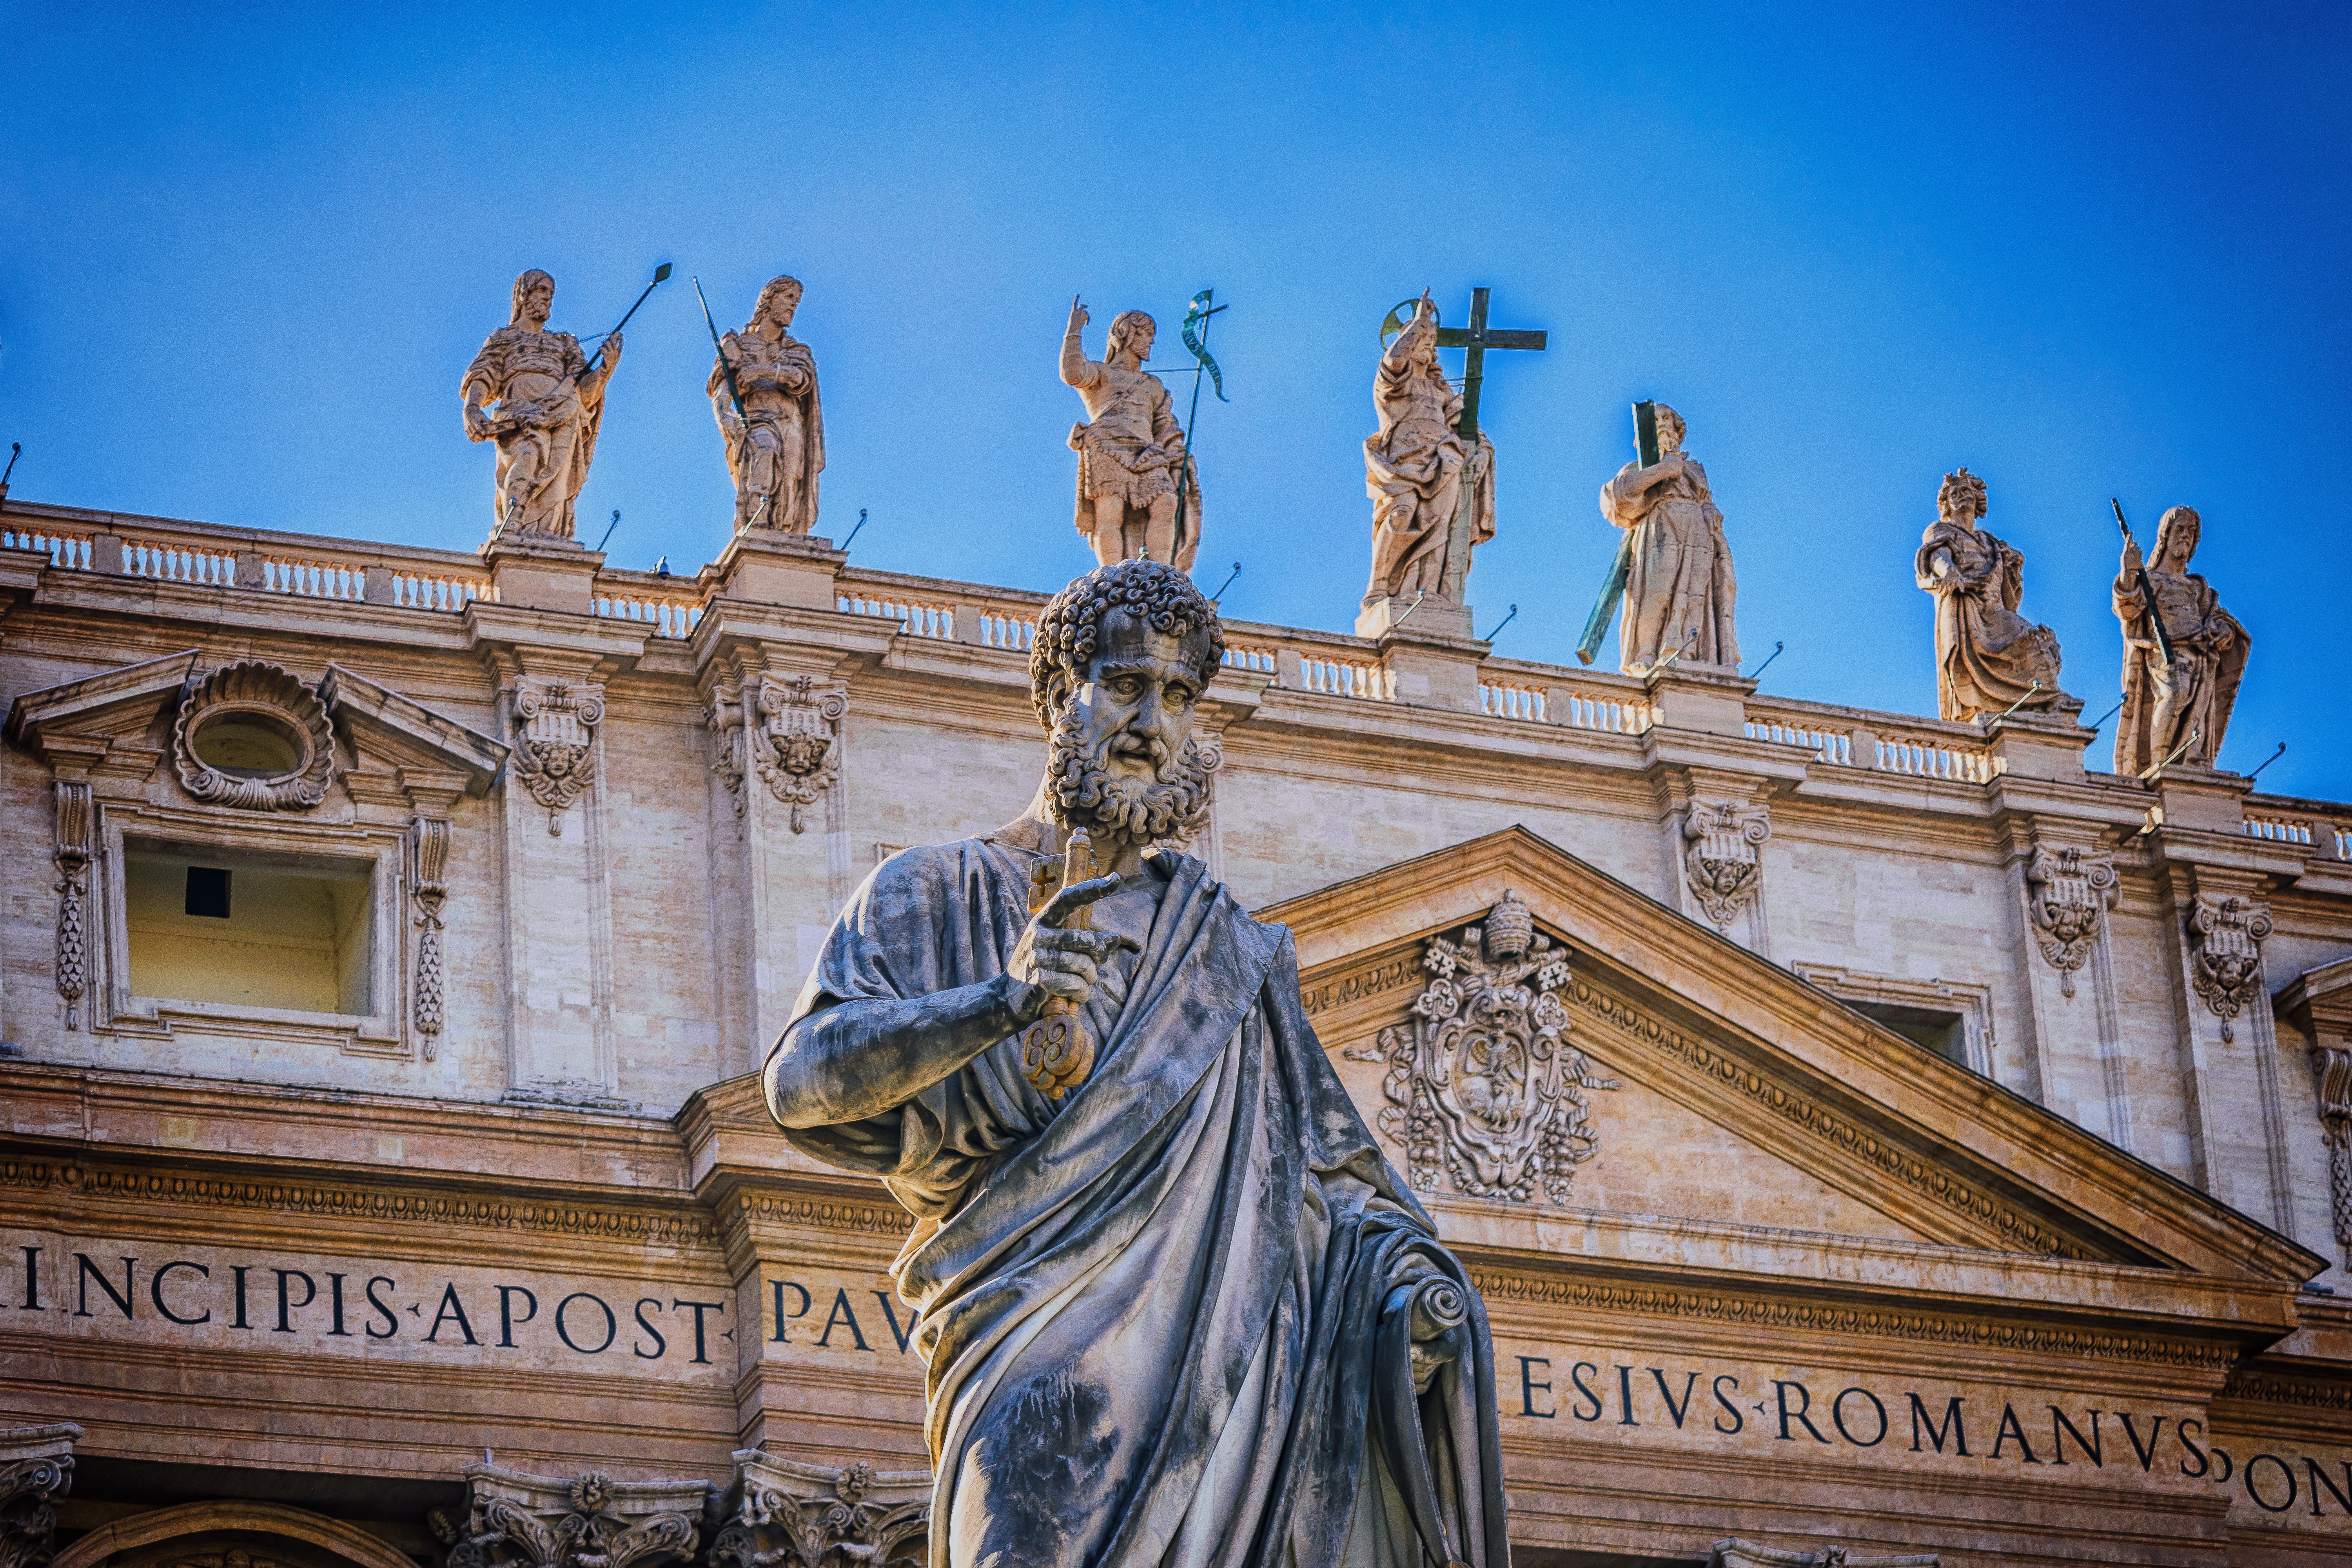
architecture, antique, palace, stone, monument, statue, key, religion, landmark, italy, church, cross, tourism, bible, sculpture, catholic, rome, temple, faith, marble, prayer, christianity, basilica, dom, st peter's basilica, ancient rome, apostle, house of worship, forecourt, ancient history